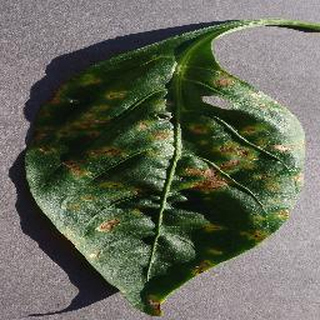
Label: bell_pepper_bacterial_spot